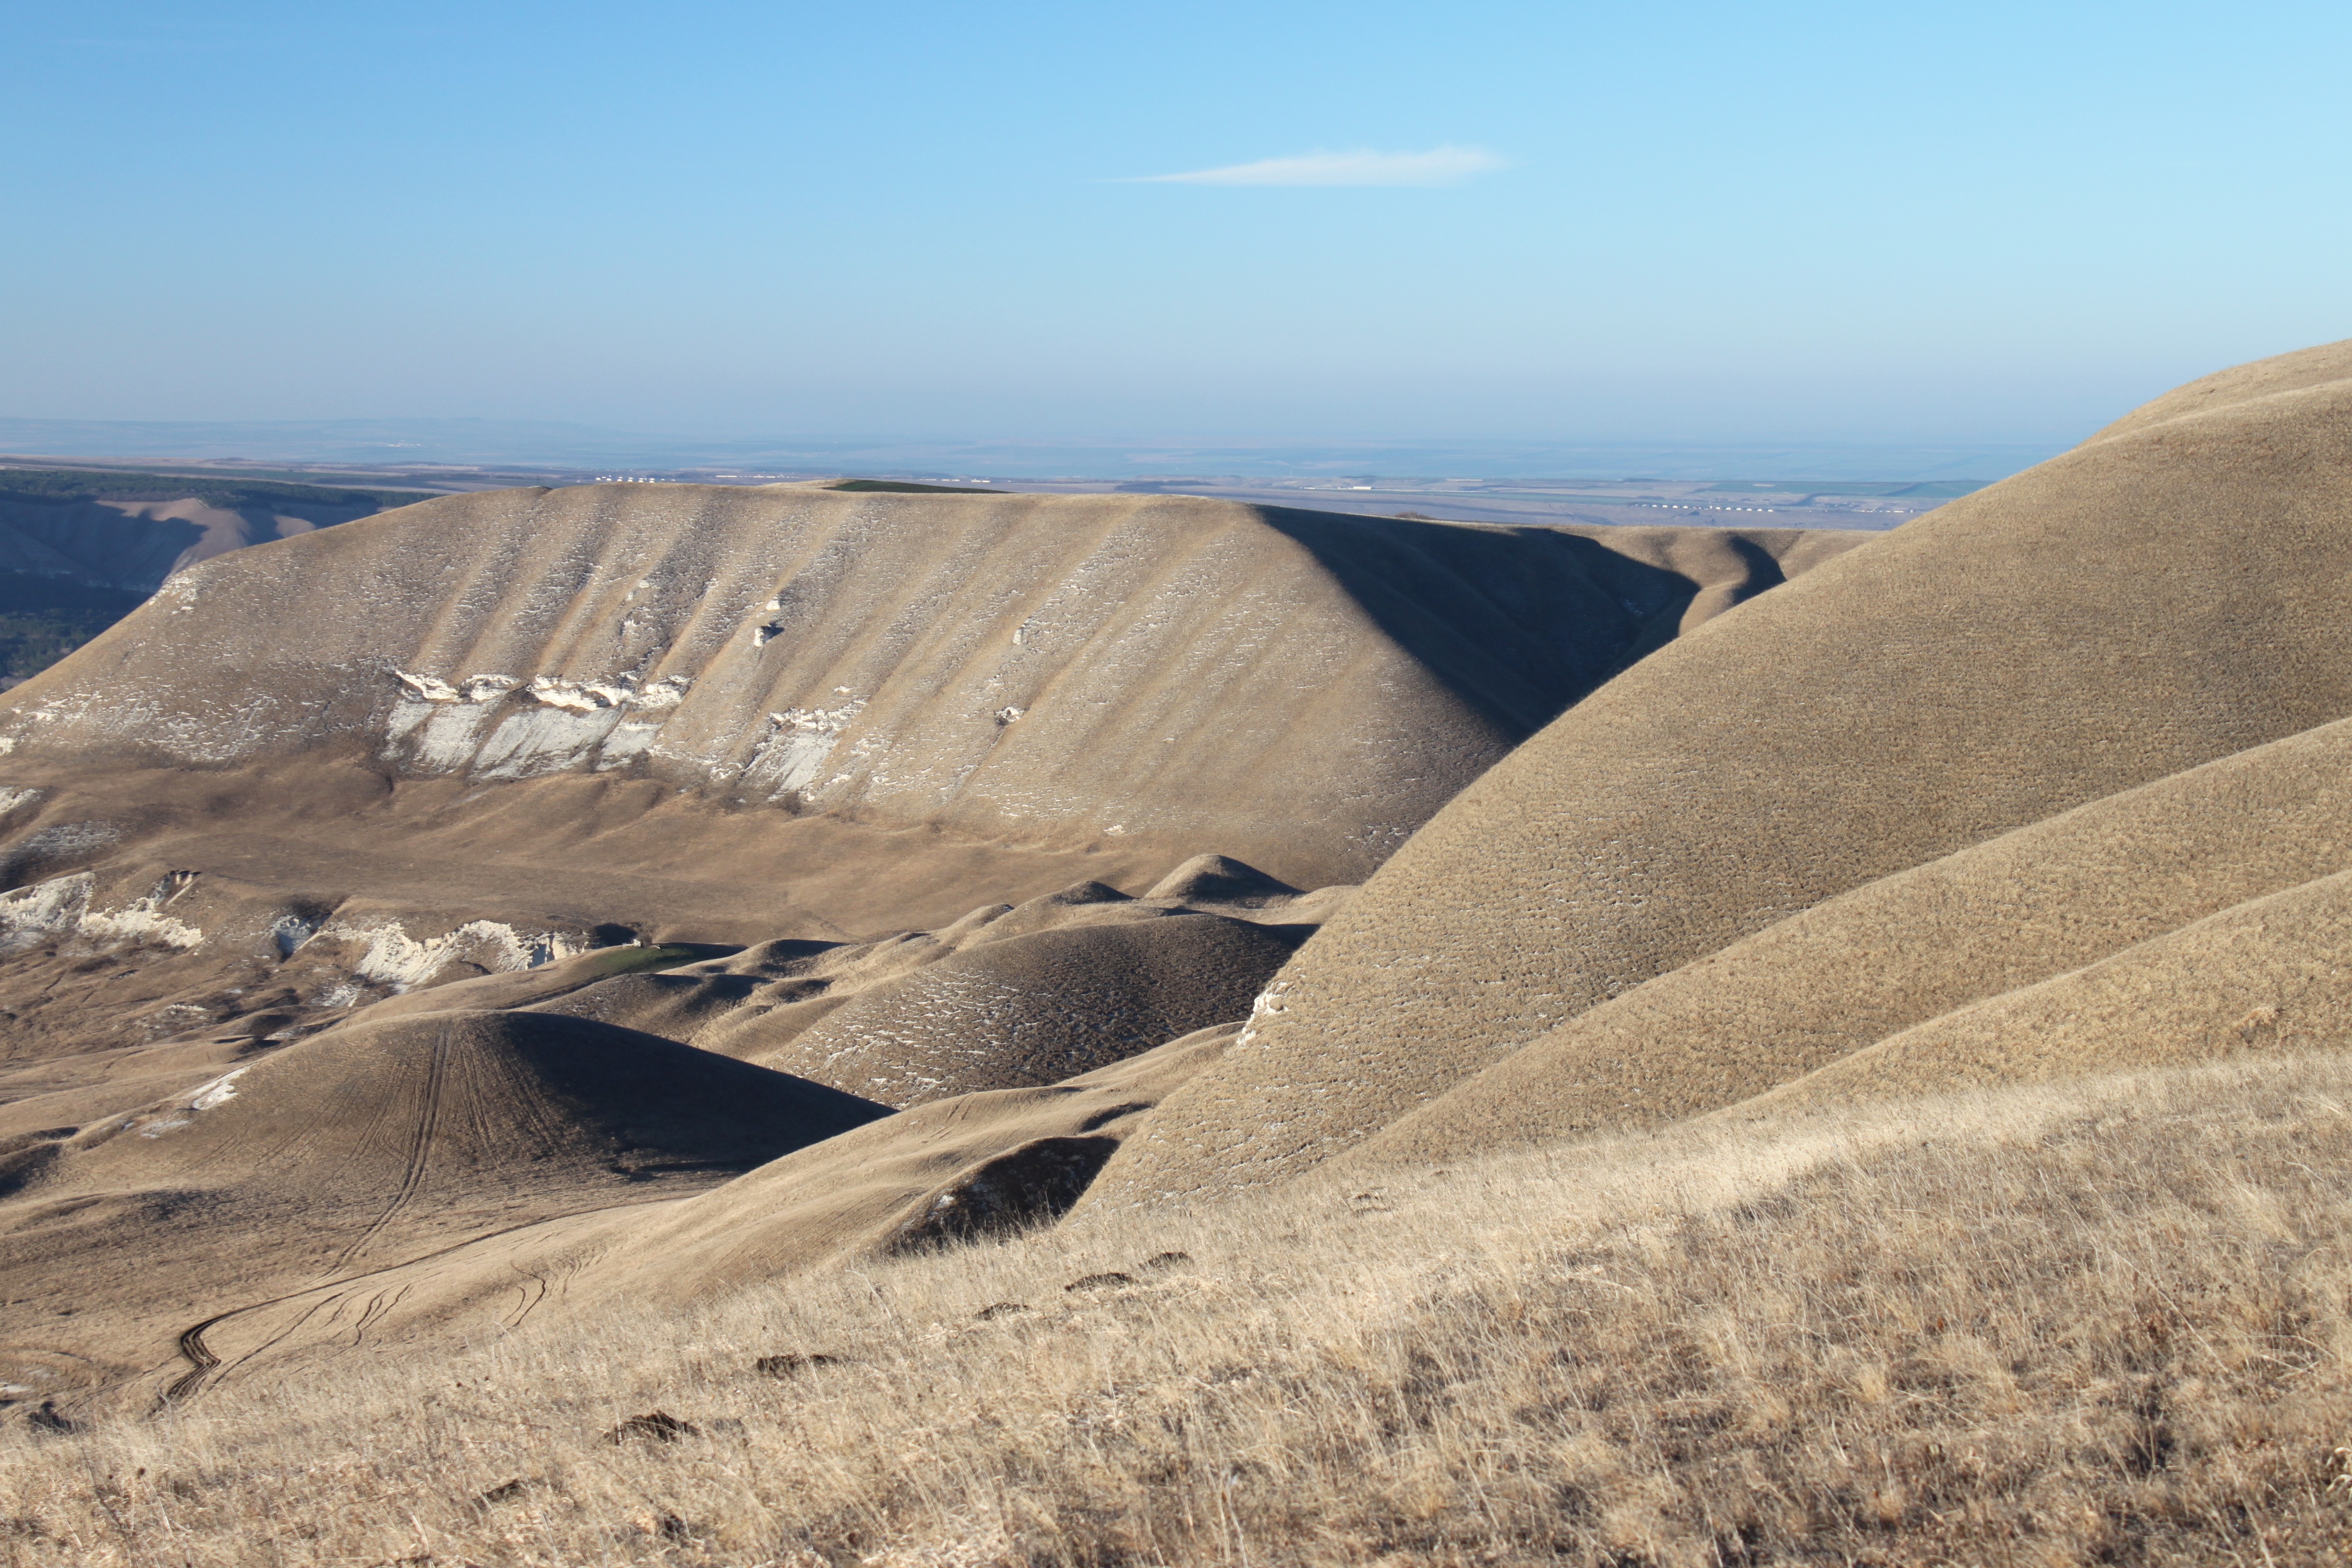
landscape, nature, sand, rock, mountain, hill, desert, valley, material, geology, mountains, badlands, plateau, fell, ecosystem, wadi, steppe, landform, the caucasus, natural environment, geographical feature, aeolian landform, mountainous landforms, kislovodsk